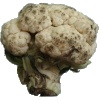
Label: Cauliflower 1